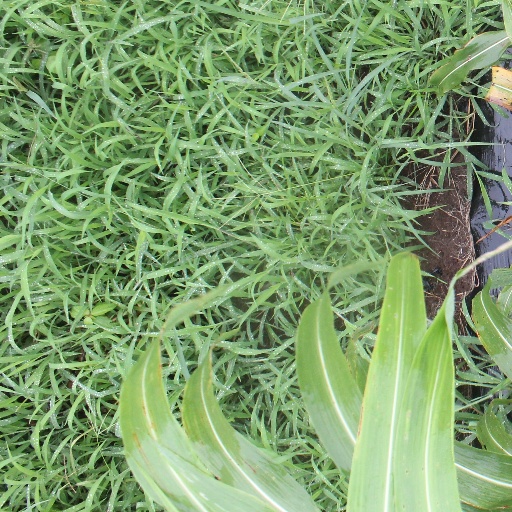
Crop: sorghum